How the Other Half Lives

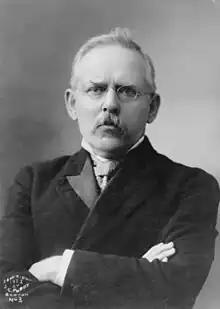
Jacob Riis, author of "How the Other Half Lives"

By 1865, a total of 15,309 tenements existed in New York City, and the city's population was approaching 1,000,000. It was colloquially known to be a housing type for the poor made for maximum densities, within the constraints of a 25-by-100-foot (8-by-30-metre) lot. When the Tenement House Act of 1867 was passed, the tenement was defined as: